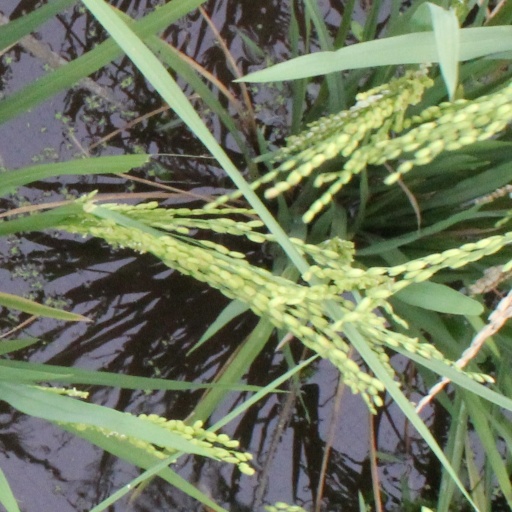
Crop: rice